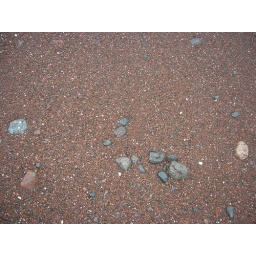
Kaihalulu red sand beach near Hana, Maui, Hawaii